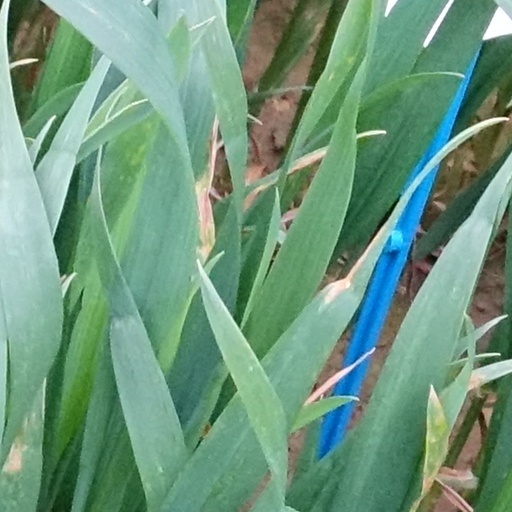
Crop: wheat